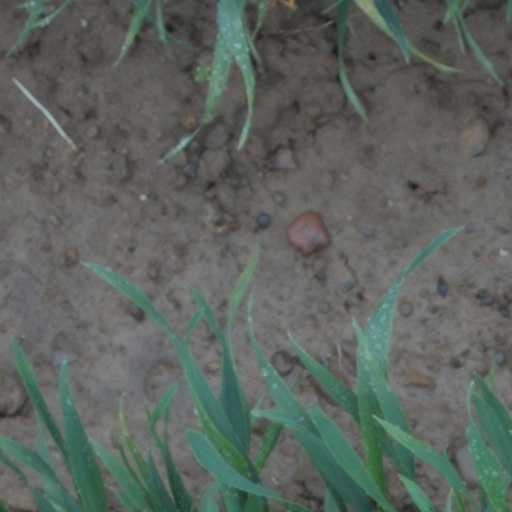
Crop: wheat